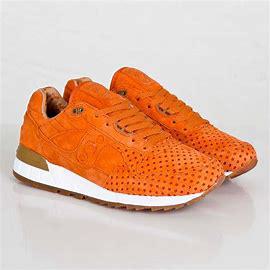
Brand: Saucony
Model: Shadow 5000